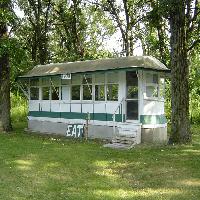
Weather: sun or clear